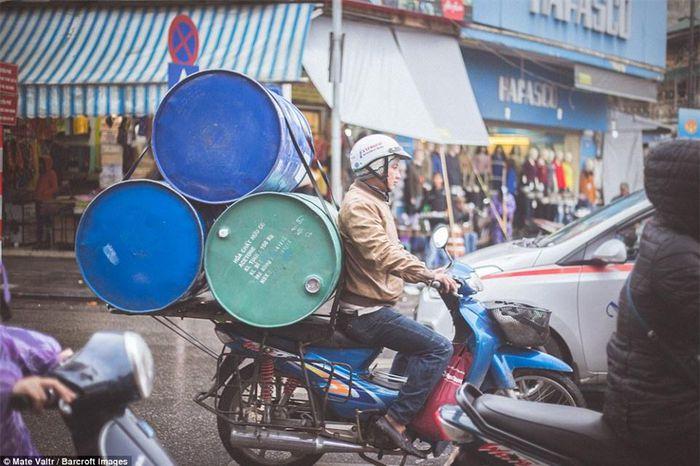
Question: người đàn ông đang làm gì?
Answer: người đàn ông đang chở hàng